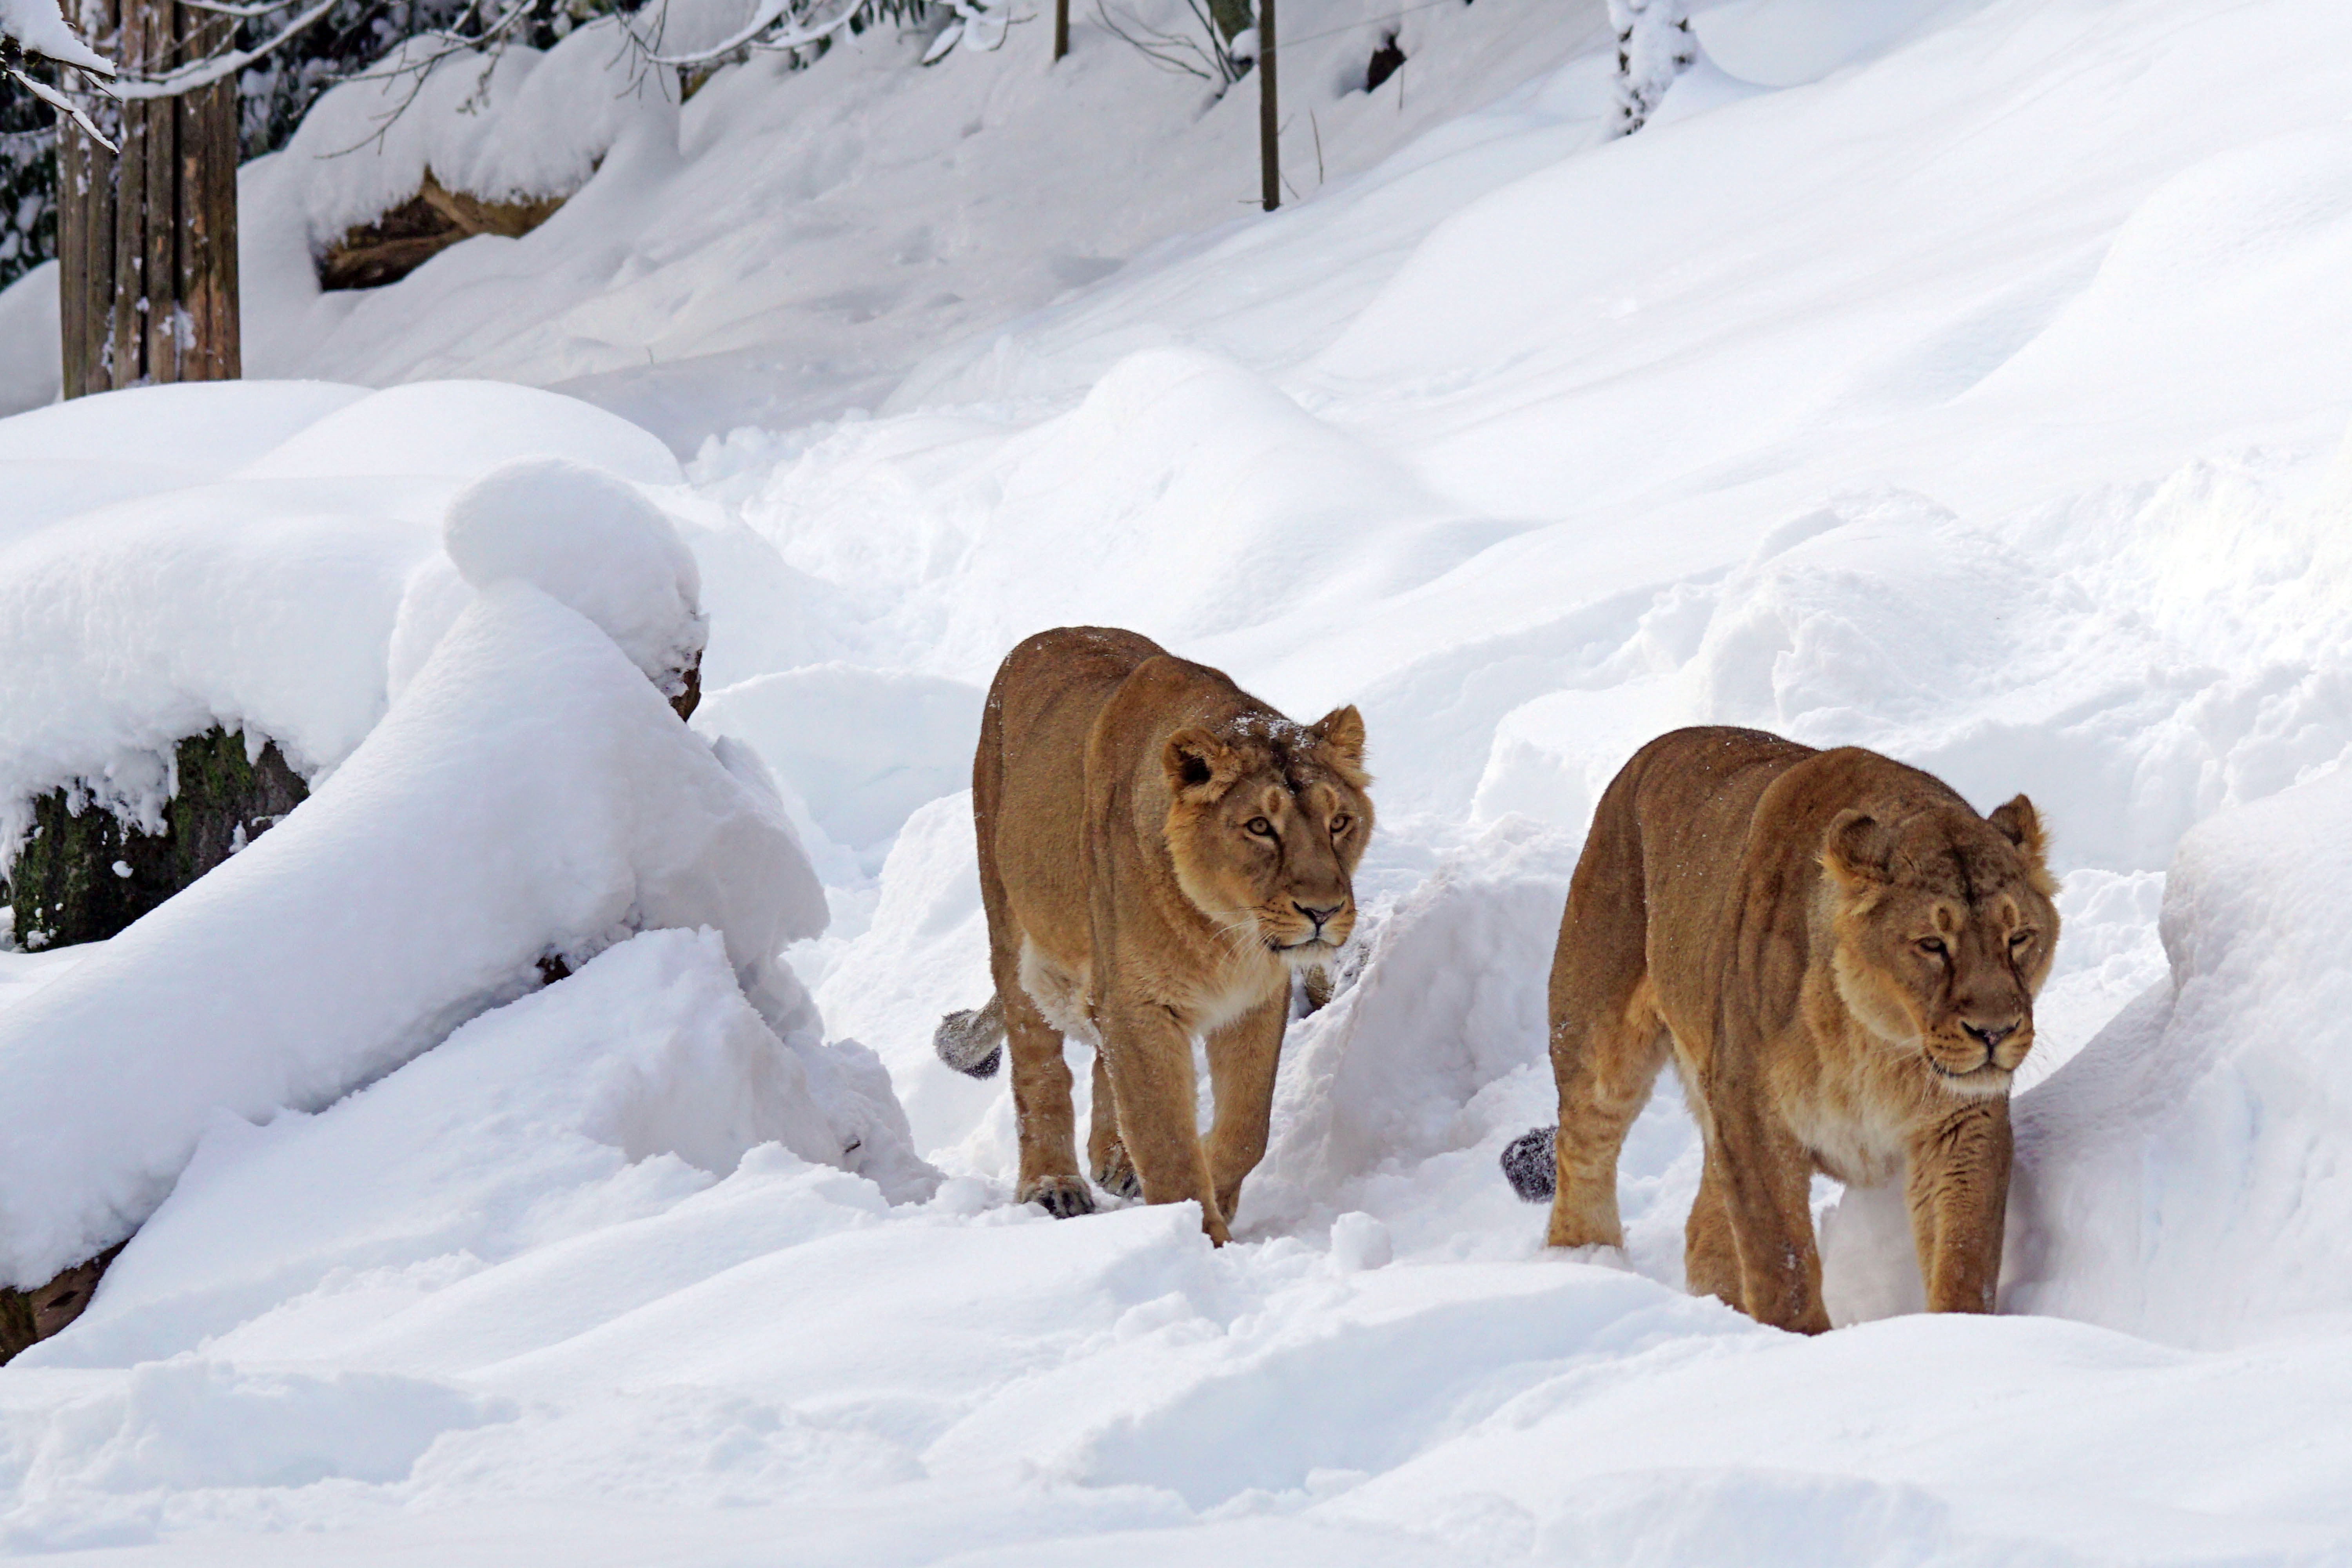
snow, winter, zoo, weather, mammal, predator, arctic, season, lion females, dog breed group